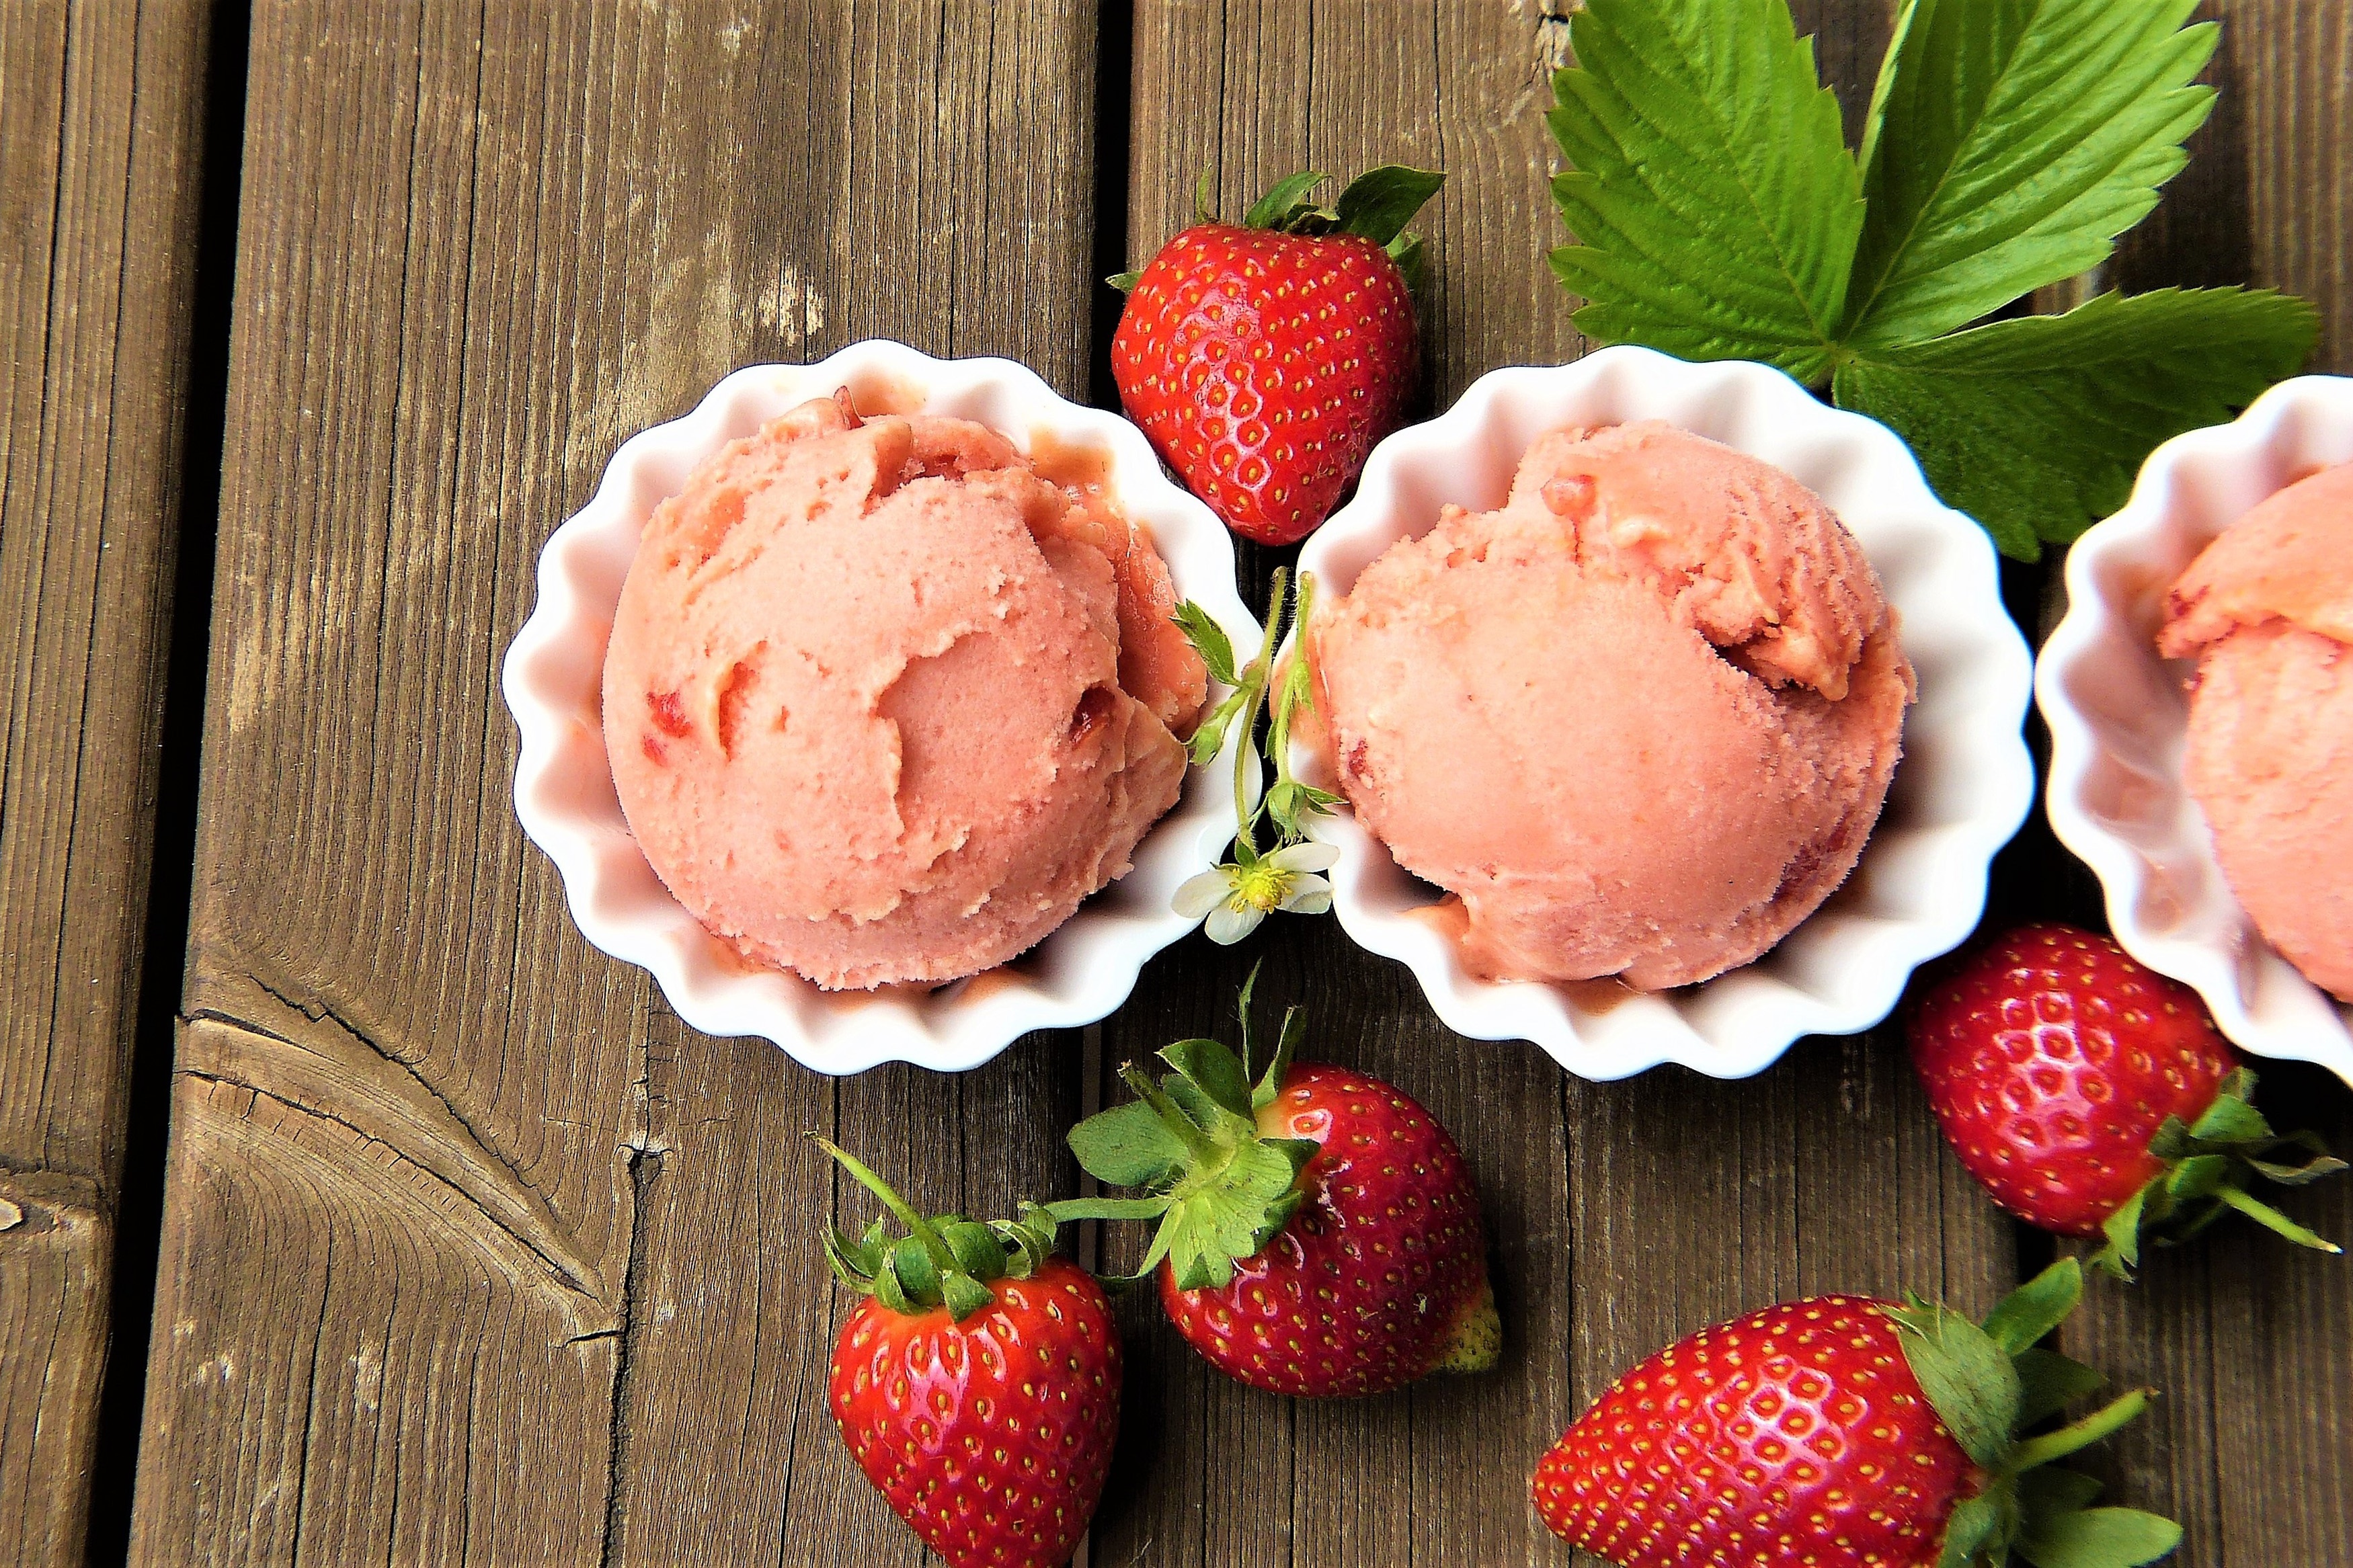
food, strawberry, strawberries, frozen dessert, sorbet, berry, ingredient, cuisine, ice cream, dessert, dish, gelato, fruit, produce, sweetness, dondurma, cream, frozen yogurt, plant, sorbetes, dairy, raspberry, recipe, baked goods